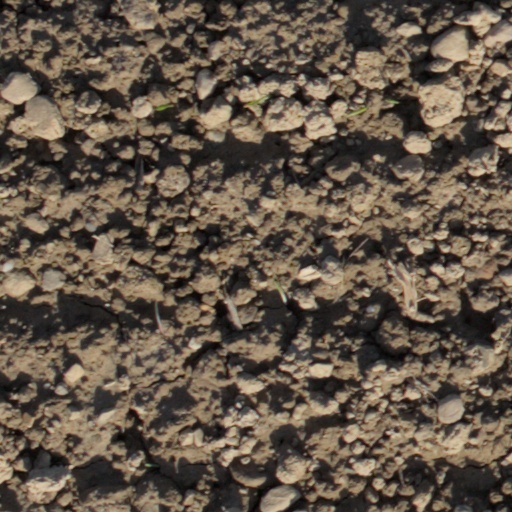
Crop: wheat